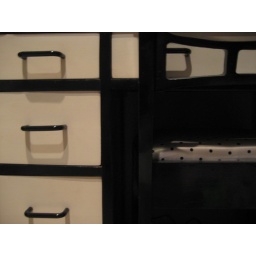
A desk and a chair in my room.